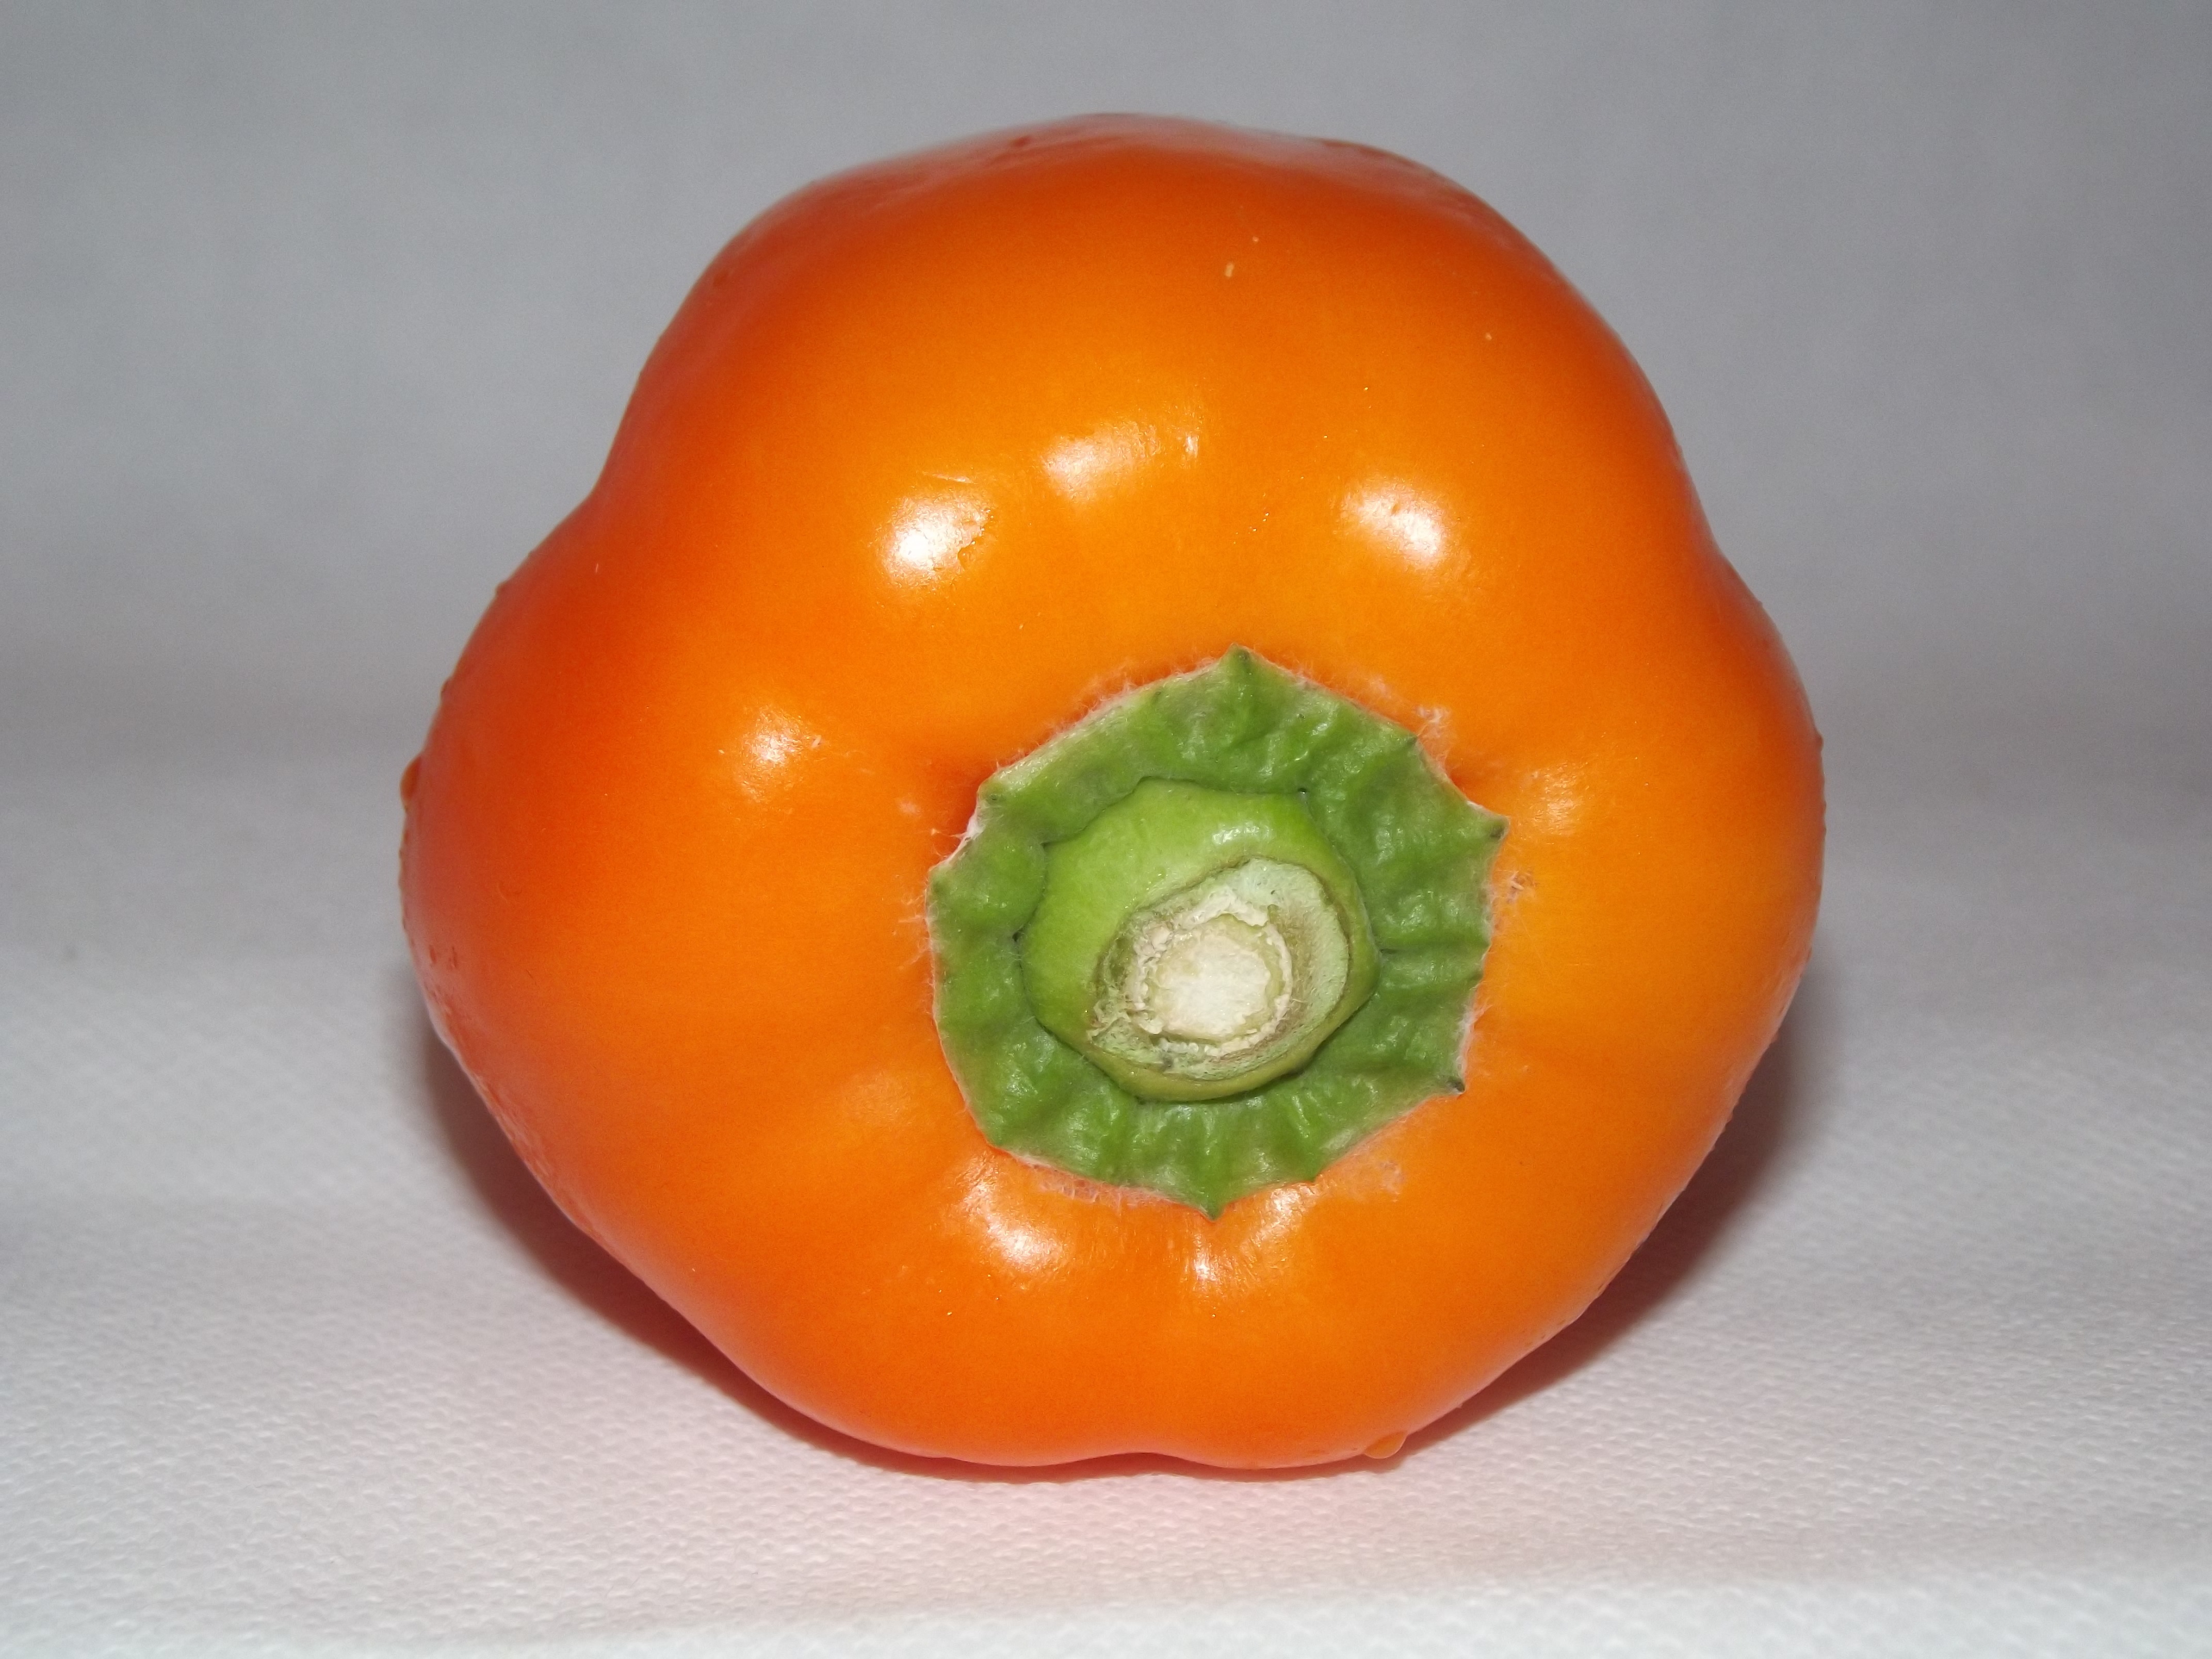
plant, fruit, food, pepper, spice, chili, ingredient, produce, vegetable, fresh, peppers, bell pepper, chilli, calabaza, persimmon, diospyros, paprika, flowering plant, yellow pepper, winter squash, land plant, bell peppers and chili peppers, pimiento, tangelo, ebony trees and persimmons, habanero chili